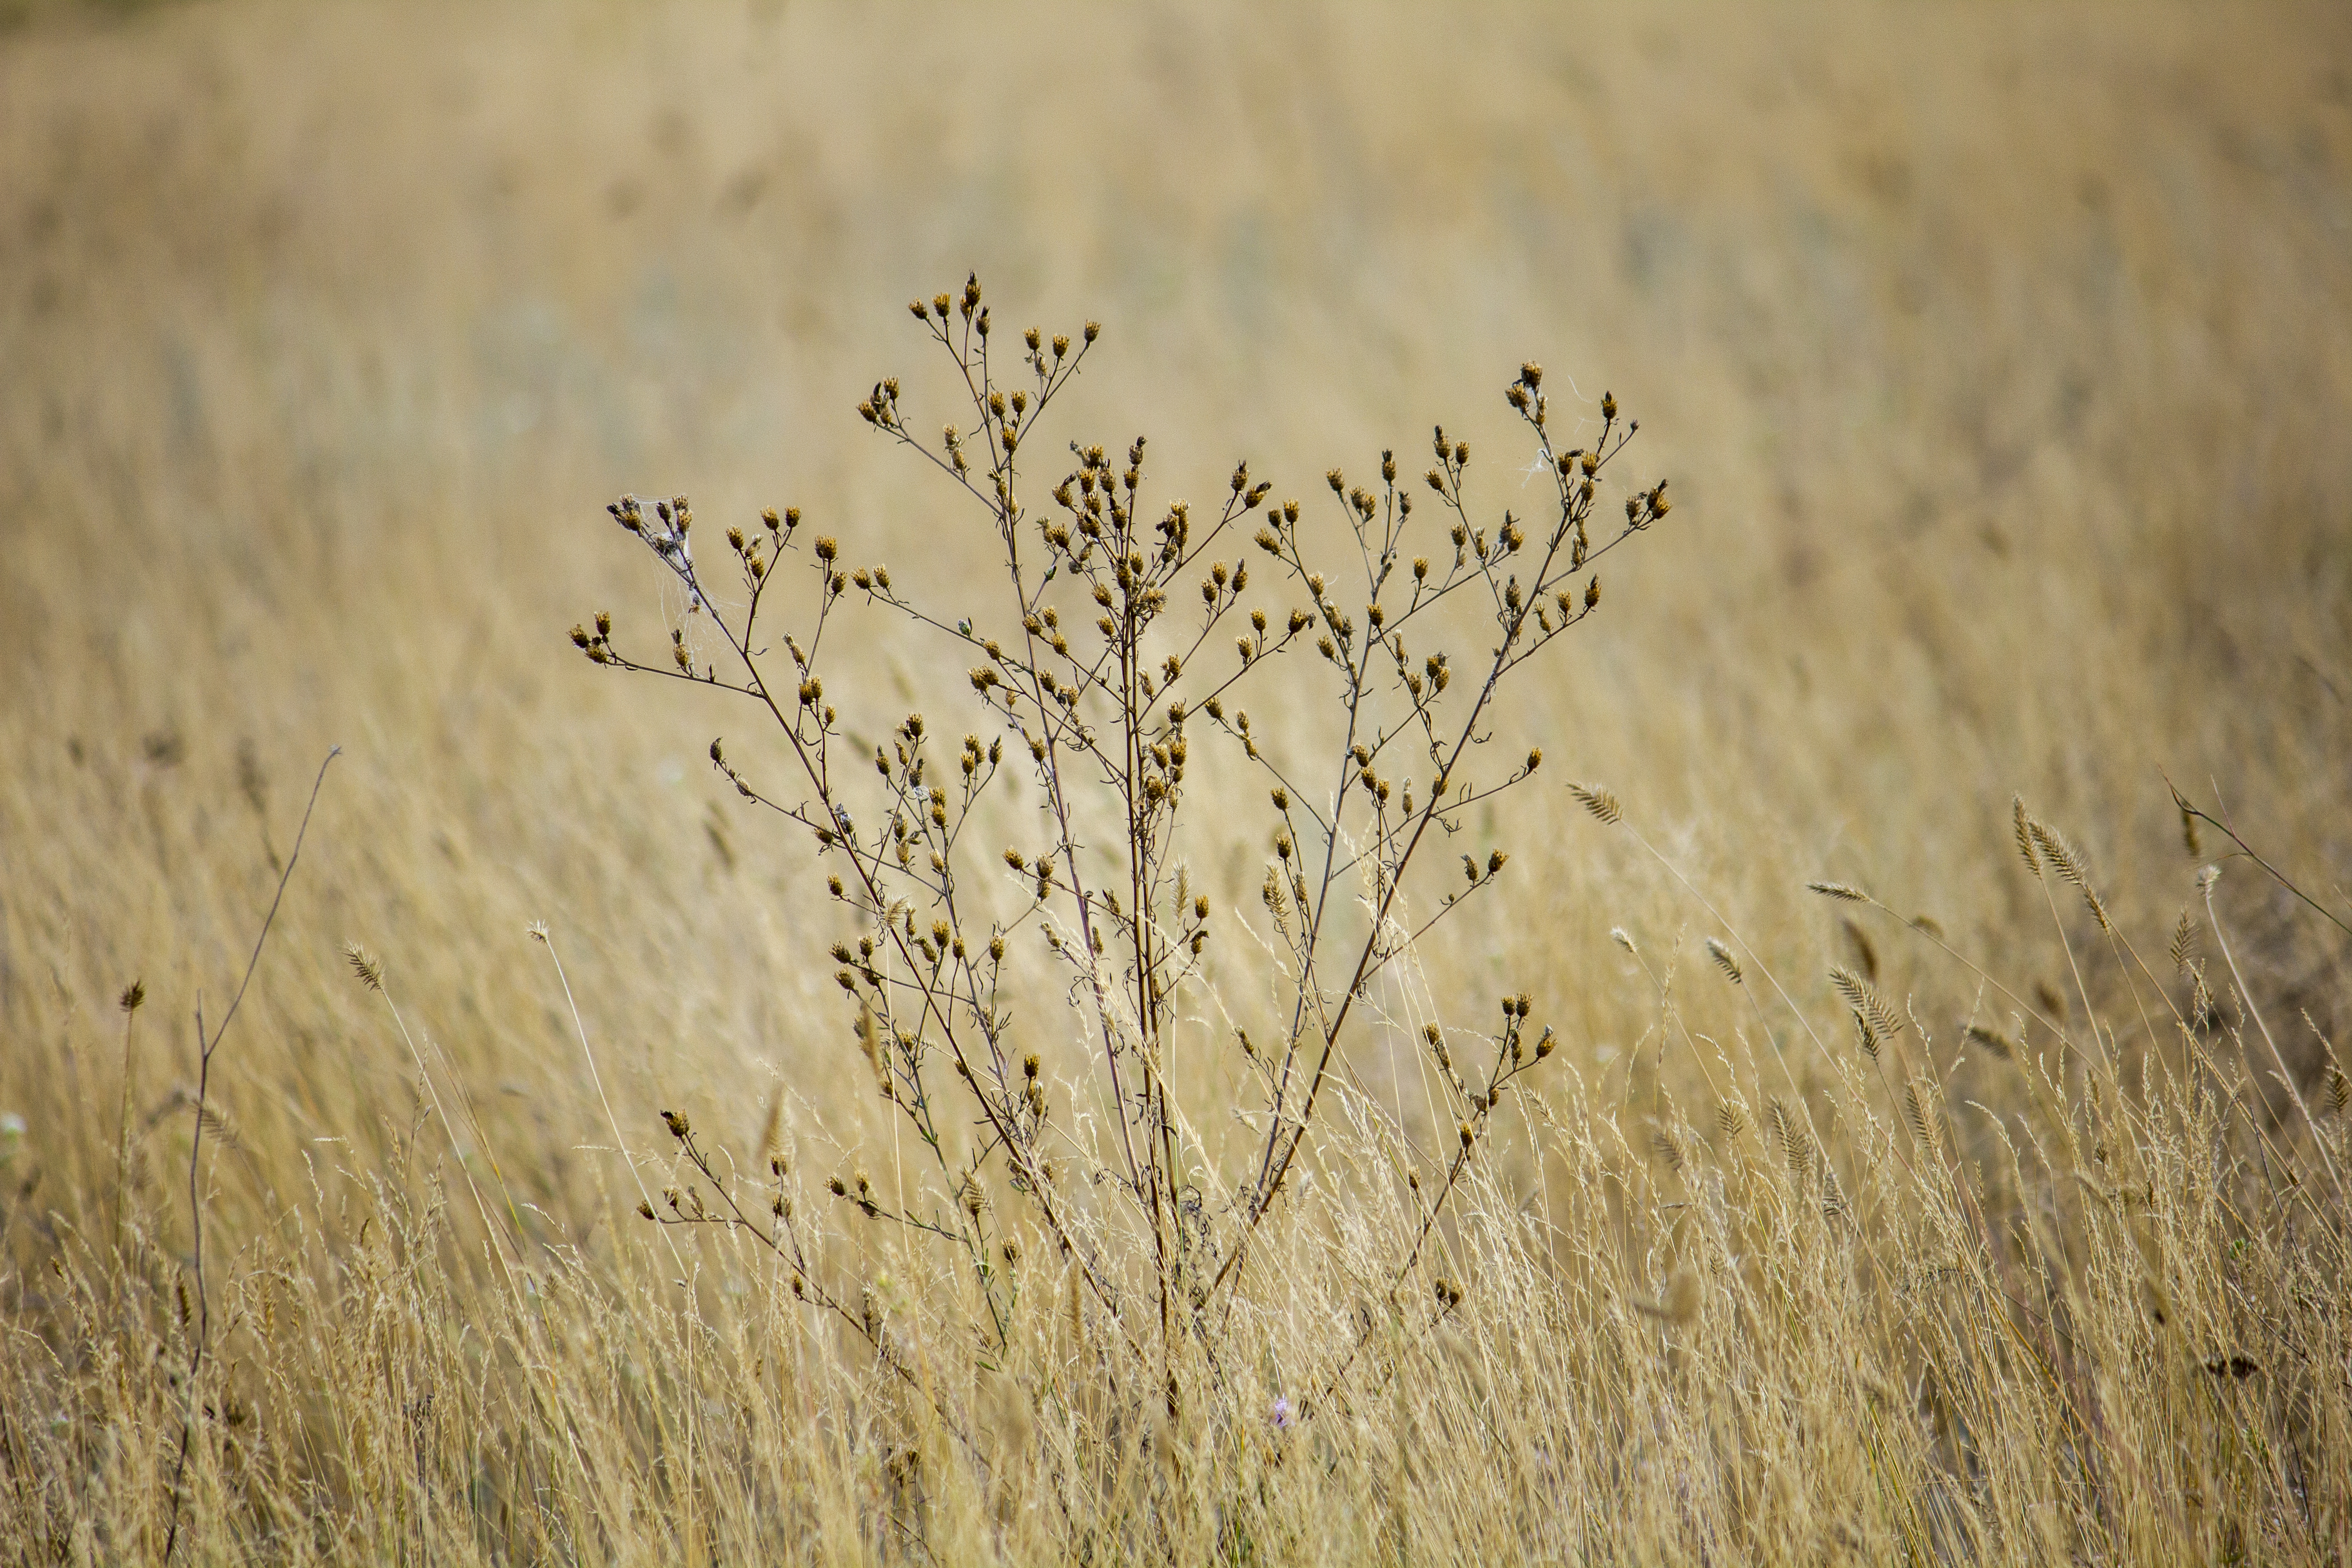
macro, flower, summer, autumn, thorn, grass, grass family, plant, wood, twig, plant stem, grassland